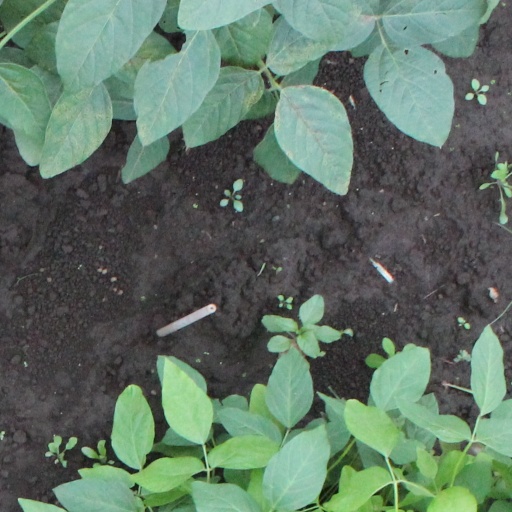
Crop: soybean